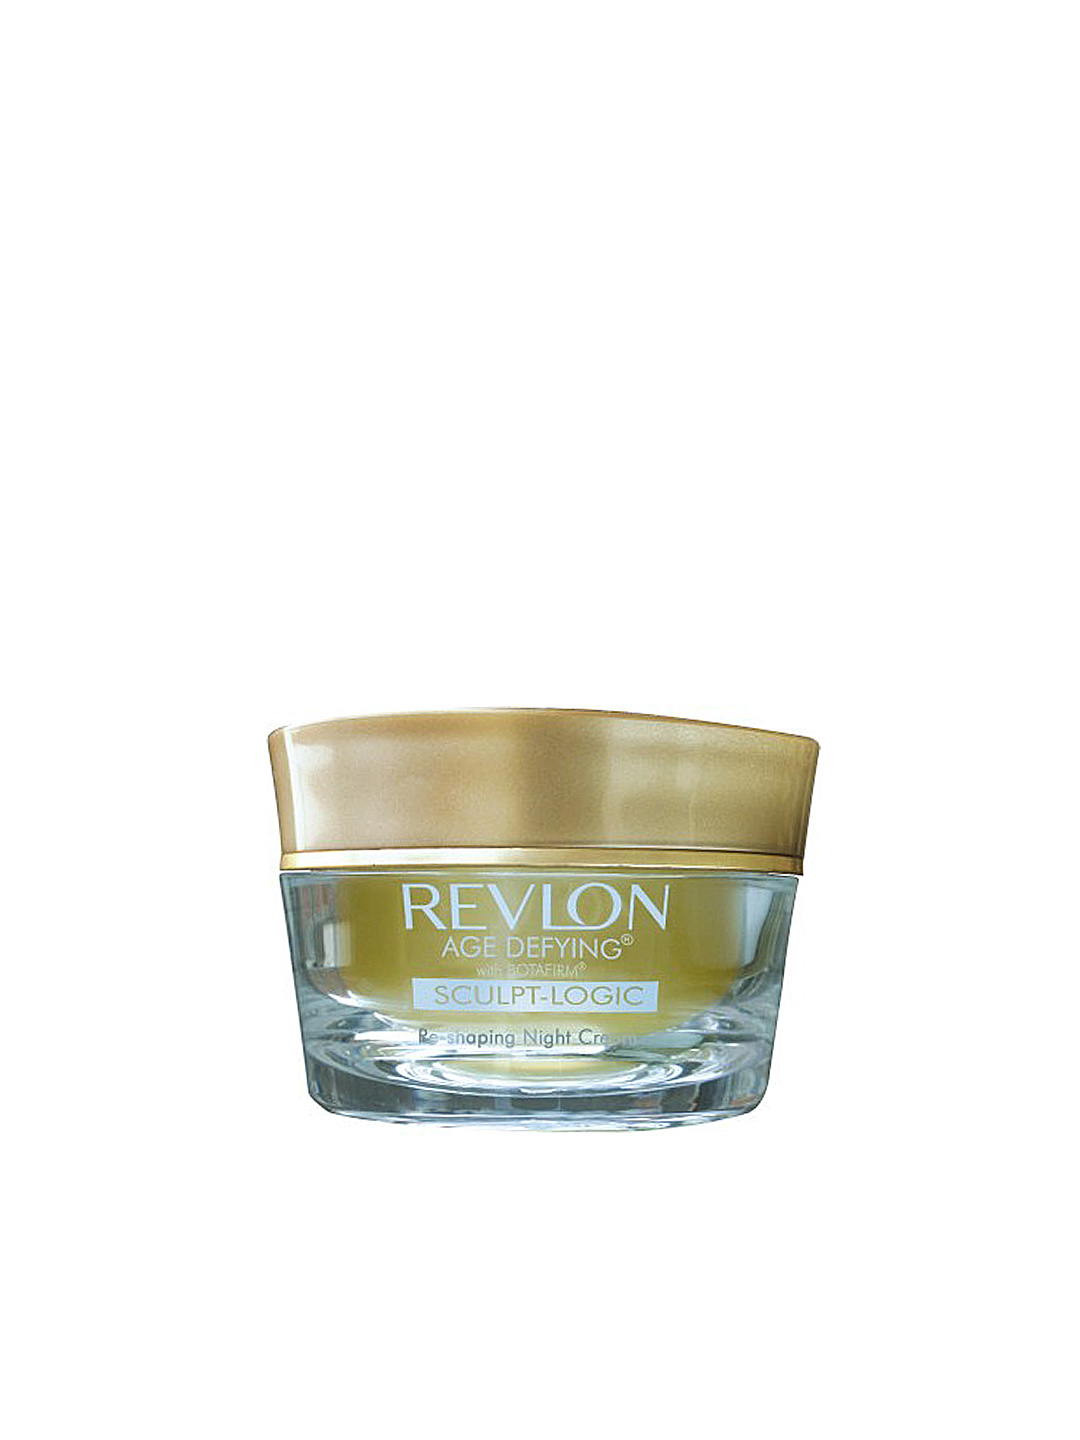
Revlon Age Defying Sculpt-Logic Night Cream
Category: Personal Care / Skin / Face Moisturisers
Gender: Women
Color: White
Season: Spring 2017
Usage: Casual